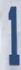
Number: 1